Drikung Kagyu

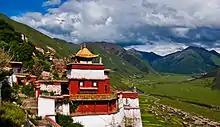
A building in Drikung monastery overlooking the valley, Maizhokunggar County, Lhasa, Tibet

The first and main Drikung Kagyü monastery is Drikung Thil Monastery, founded in 1179 by Jigten Sumgön approximately 150 kilometers northeast of Lhasa.